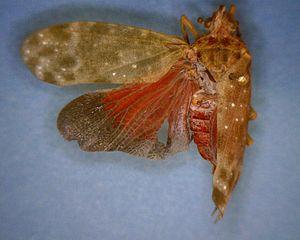
Enchophora sanguinea est une espèce d'insecte de la famille des Fulgoridae, un type d'hémiptère vivant en Amérique centrale et du Sud. Il a d'abord été décrit par William Lucas Distant en 1887. Il mesure environ 25 millimètres de longueur. Sa couleur est variable, mais elle est normalement rouge ou verte, il a un processus en forme de sabre sur la tête. Il se nourrit de la sève des arbres, le plus souvent Simarouba amara et il excrète du miellat de son anus.